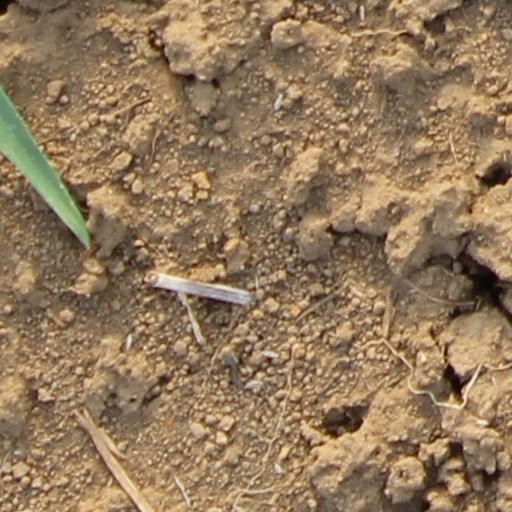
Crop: wheat